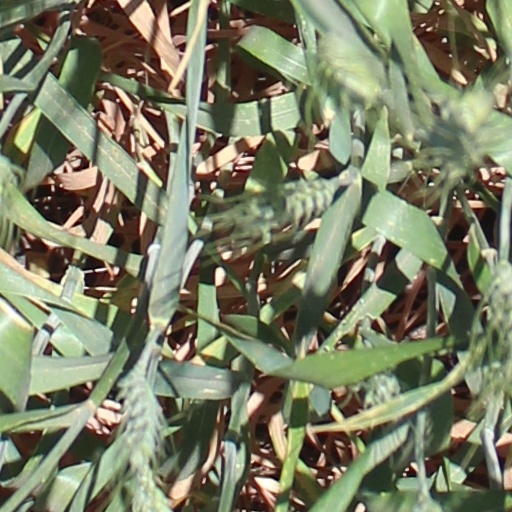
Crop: wheat